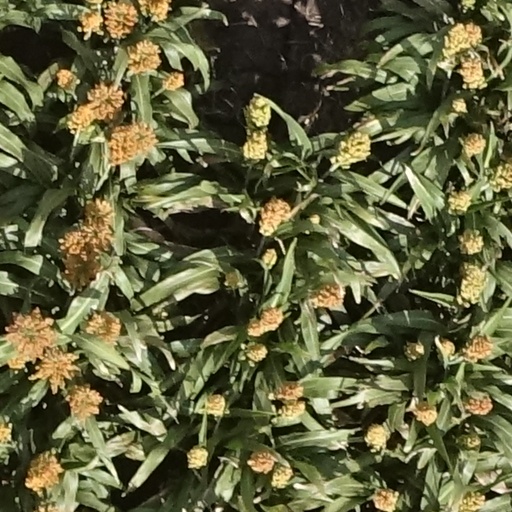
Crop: sorghum